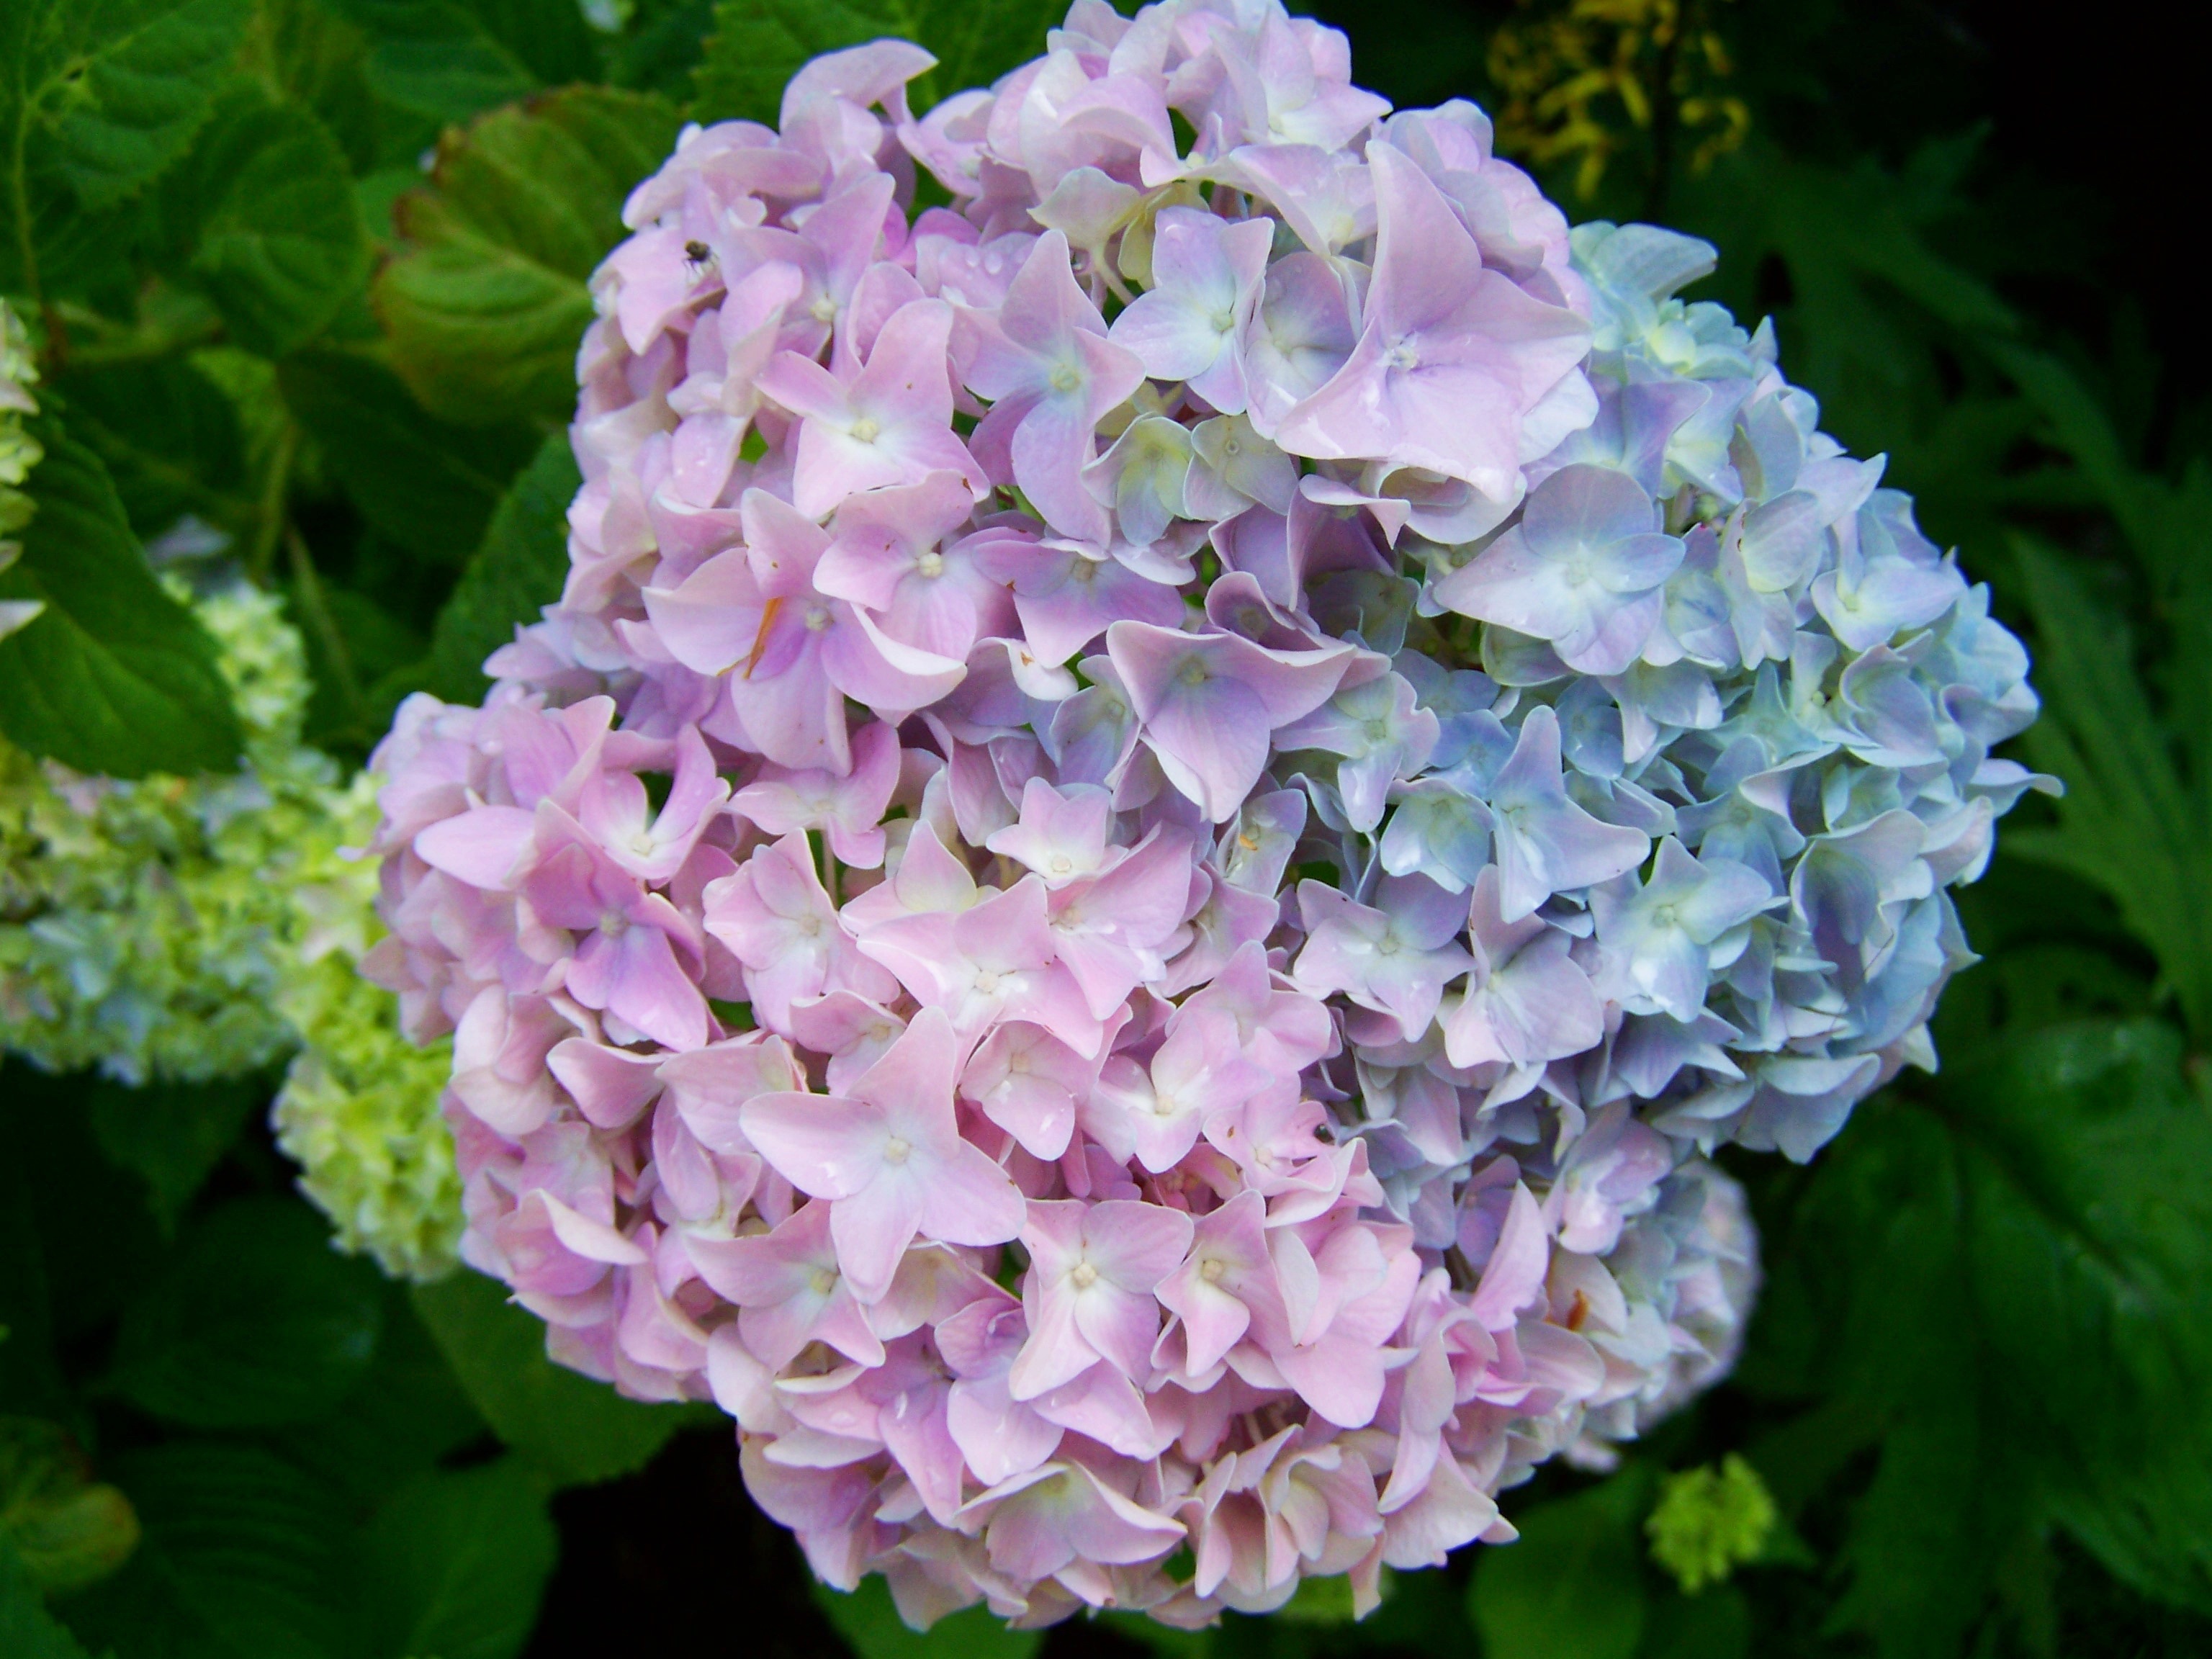
plant, flower, petal, hydrangea, flowering plant, hydrangeaceae, summer flower garden, cornales, annual plant, land plant, hydrangea serrata, a bluish purple flower